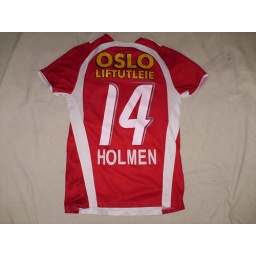
Lyn Oslo home shirt used by the striker Kim Holmen in the 07-season of the tippeliga. Multi-signed by the team.